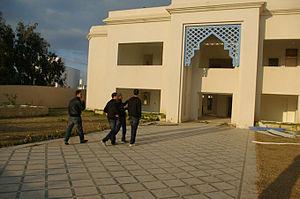
Le clan Trabelsi fait référence à la famille de Leïla Trabelsi, la seconde femme du président de la République tunisienne, Zine el-Abidine Ben Ali, en poste de 1987 à 2011.